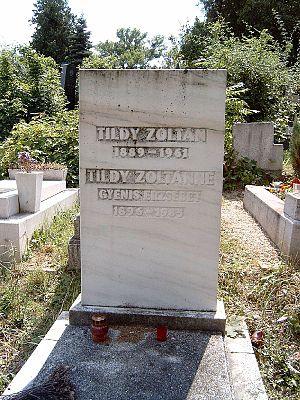
Zoltán Tildy est un homme politique hongrois qui fut le dernier premier ministre du Royaume de Hongrie en 1945 et 1946, puis le premier président de la République de Hongrie en 1946-1948.